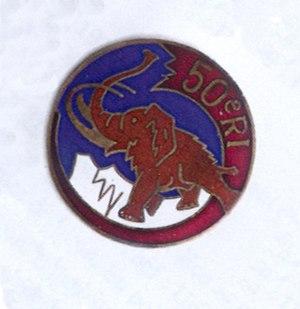
insigne régimentaire du 50e régiment d'infanterie.(1939)
Le 50ᵉ régiment d'infanterie est un régiment d'infanterie de l'Armée de terre française créé sous la Révolution à partir du régiment de Hainault, un régiment français d'Ancien Régime.